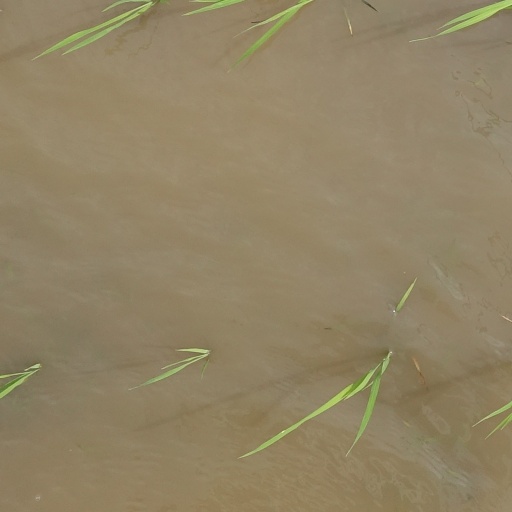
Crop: rice